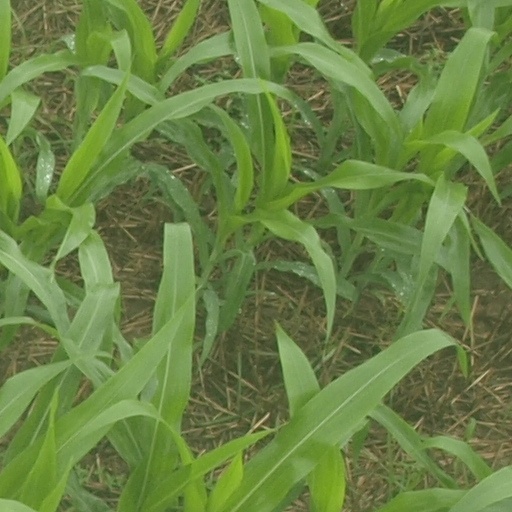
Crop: maize; corn